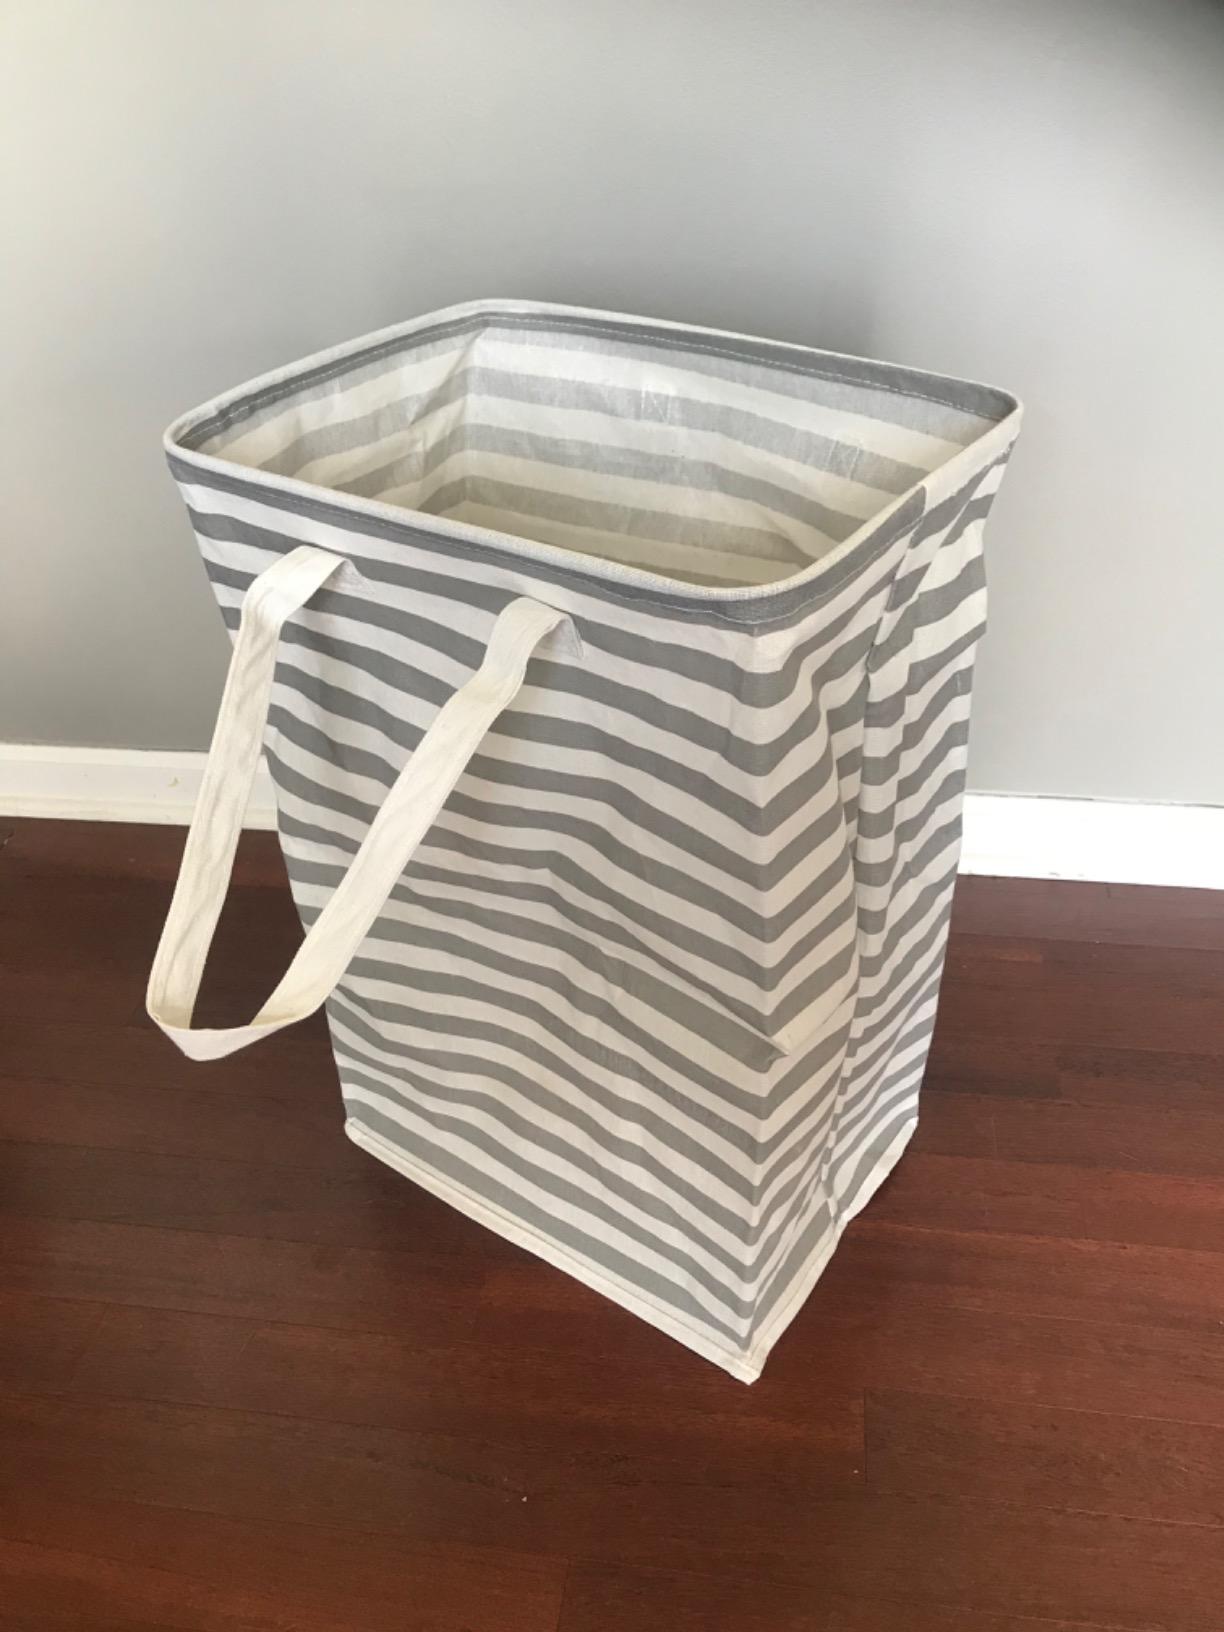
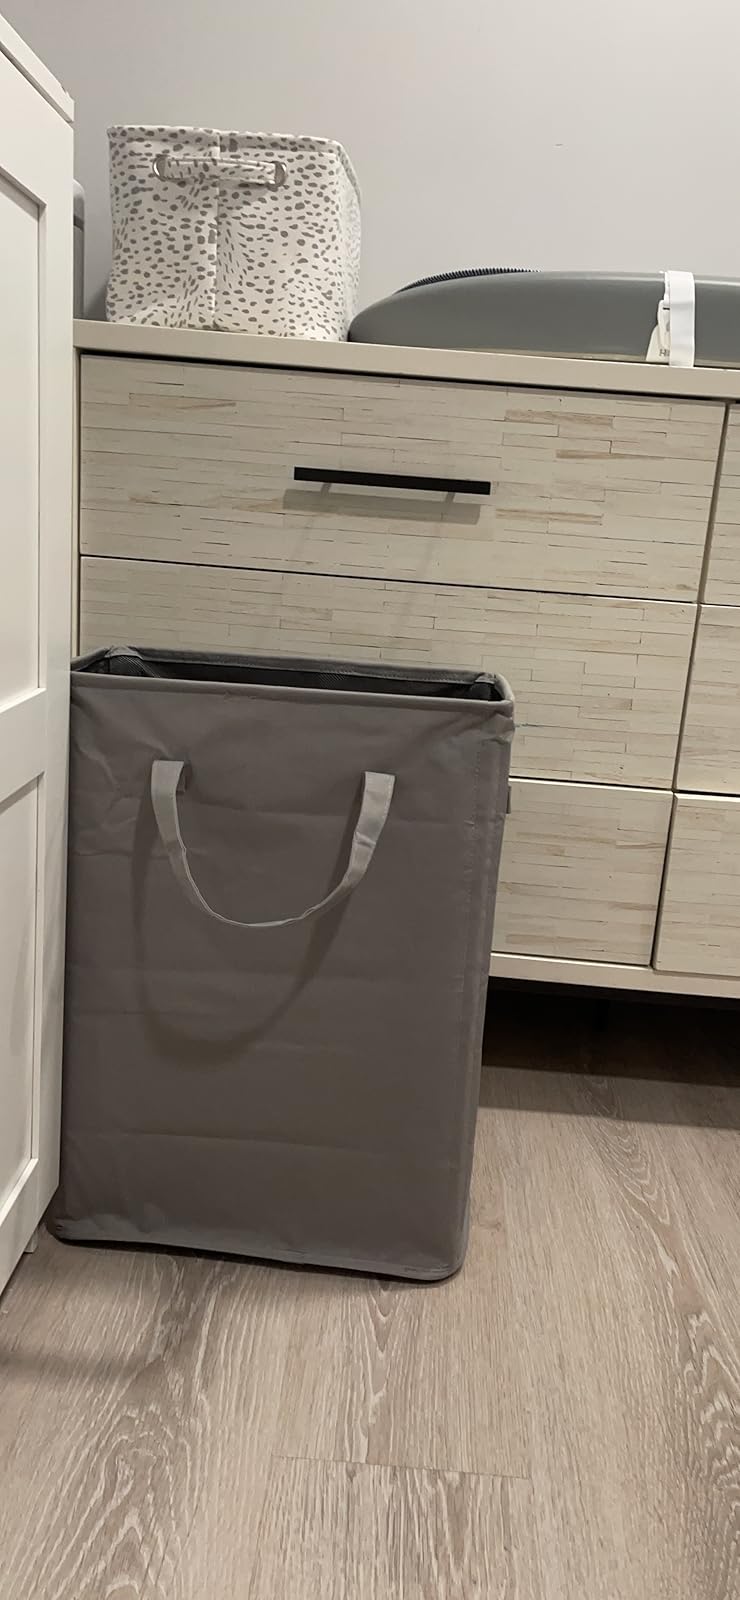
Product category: items_hamper
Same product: no